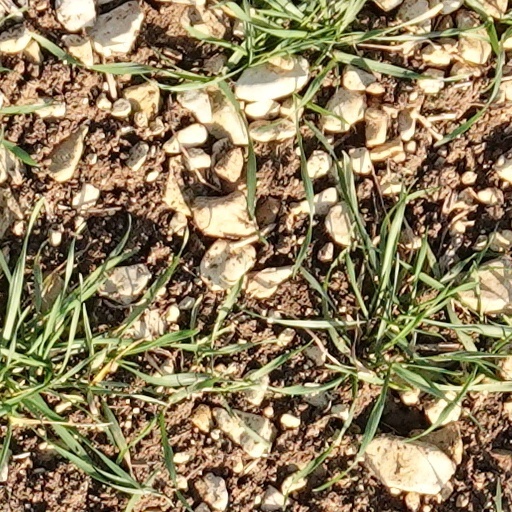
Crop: wheat